Aleksandr Kurdyumov

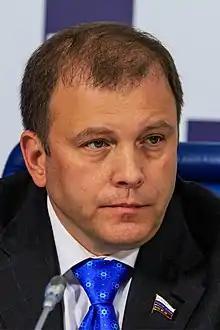
Aleksandr Kurdyumov

Aleksandr Borisovich Kurdyumov (also transliterated Alexander Kurdumov; born November 26, 1967) is a Russian politician who currently serves as a member of the Central Election Commission. From 2003 to 2021, he has been a member of the State Duma. Prior to that, he had been a member of the Legislative Assembly of Nizhny Novgorod Oblast in 2009—2011 and a member of the City Duma of Nizhny Novgorod in 2008—2009. He is a member of the LDPR.